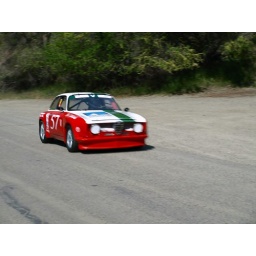
An Alfa Romeo race car racing up the hill at the Knox Mountain HillClimb in Kelowna.